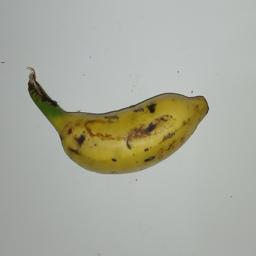
Ripeness: Ripe